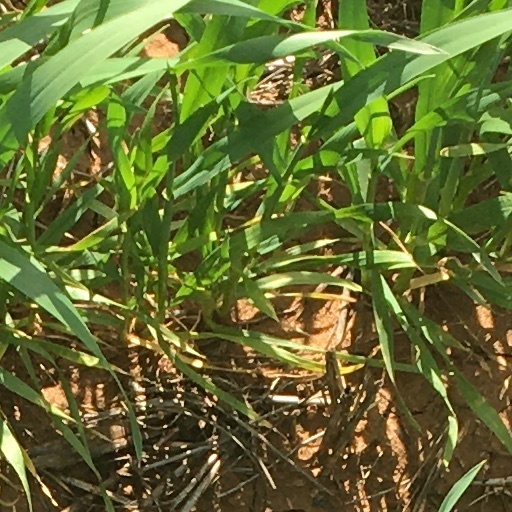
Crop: wheat